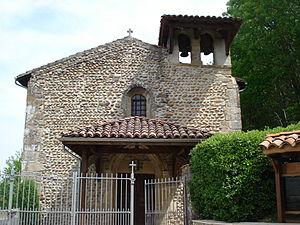
Lens-Lestang est une commune française située dans le département de la Drôme en région Auvergne-Rhône-Alpes.